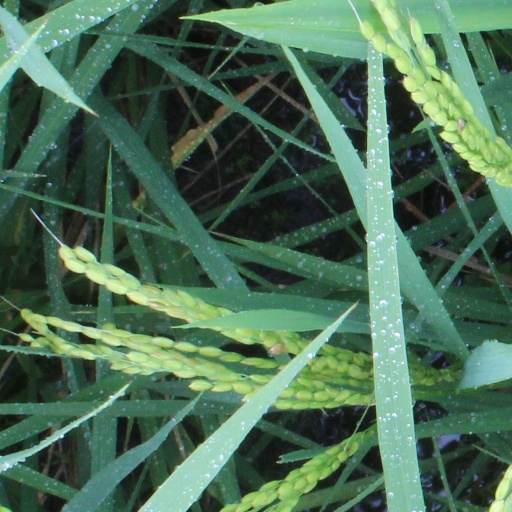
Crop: rice